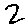
Label: 2